John Wycliffe

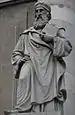
Statue of Wycliffe on Frederick's Church, Copenhagen

In the summer of 1381, Wycliffe formulated his doctrine of the Lord's Supper in twelve short sentences, and made it a duty to advocate it everywhere. Then the English hierarchy launched proceedings against him. The chancellor of the University of Oxford had some of the declarations pronounced heretical. When this was announced to Wycliffe, he declared that no one could change his convictions. He then appealed – not to the pope or the ecclesiastical authorities of the land, but to the king. He published his great confession upon the subject, and a second writing in English intended for the common people.